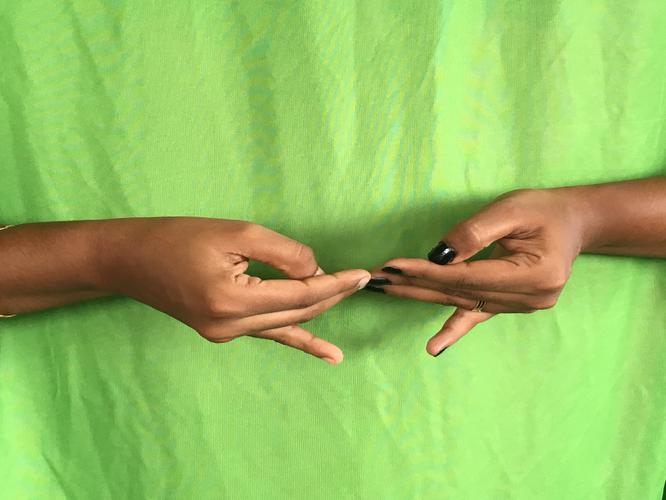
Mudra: Khatva
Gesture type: double_hand